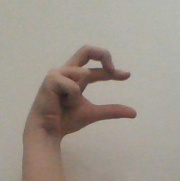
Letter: thal